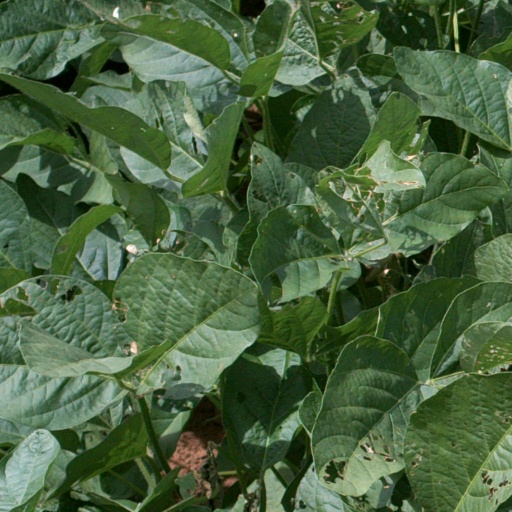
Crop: soybean